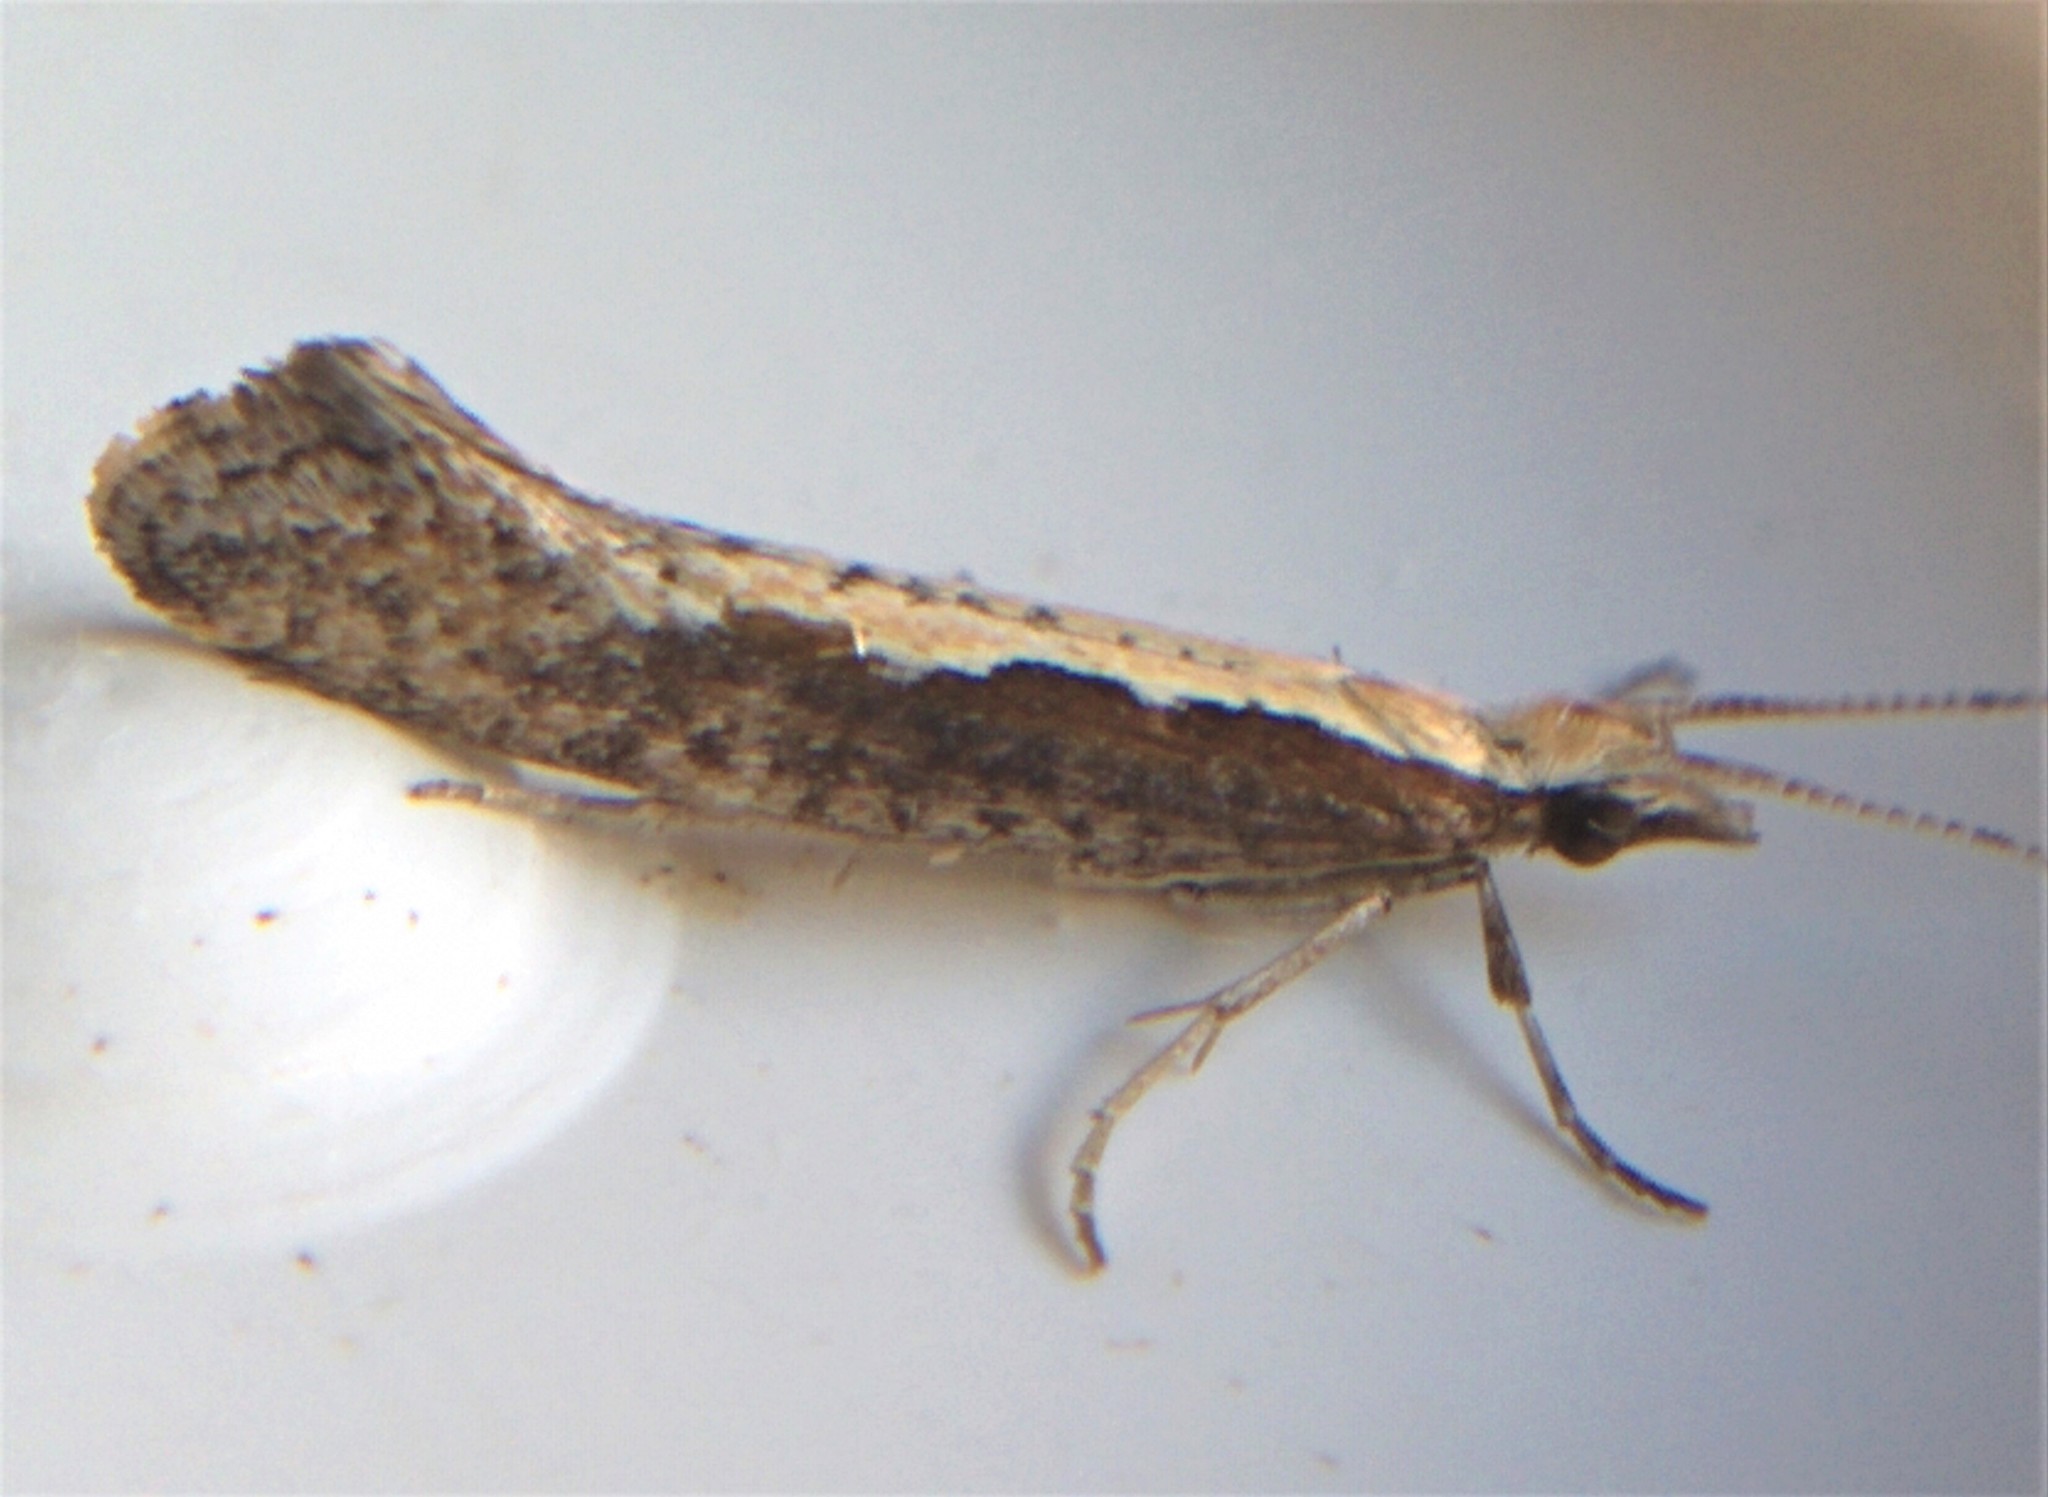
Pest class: diamondback_moth